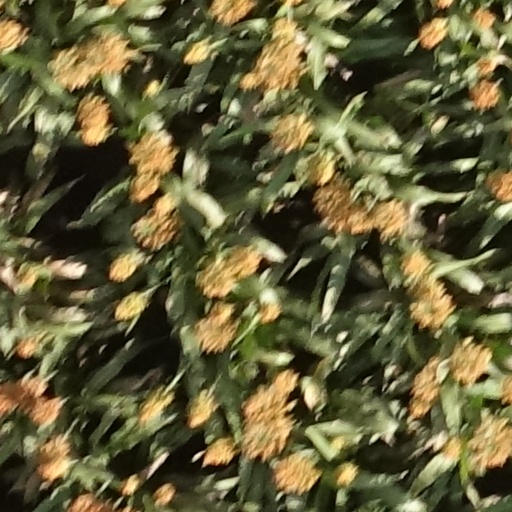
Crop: sorghum